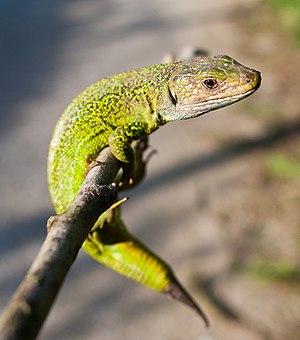
Le Lézard ocellé est une espèce de sauriens de la famille des Lacertidae. C'est le plus grand lézard d'Europe. Il vit dans les pelouses sèches et milieux ouverts légèrement embroussaillés, habitats typiques du milieu méditerranéen dans le sud-ouest de l'Europe. À l'instar de nombreux lézards, il reste inféodé aux milieux ensoleillés. Quatre sous-espèces sont reconnues et se partagent l'aire de répartition naturelle, il s'agit de T. l. ibericus, T. l. lepidus, T. l. nevadensis et T. l. oteroorum.